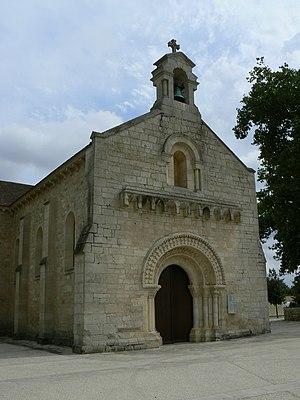
Église Saint-Pierre de Chauray, (Inscrit, 1991) This building is inscrit au titre des Monuments Historiques. It is indexed in the Base Mérimée, a database of architectural heritage maintained by the French Ministry of Culture,
Cet article recense les monuments historiques des Deux-Sèvres, en France.
Chauray est une commune du centre-ouest de la France, située dans le département des Deux-Sèvres en région Nouvelle-Aquitaine. Elle appartient à l'unité urbaine de Niort.
L'église Saint-Pierre est une église catholique située à Chauray, en France.